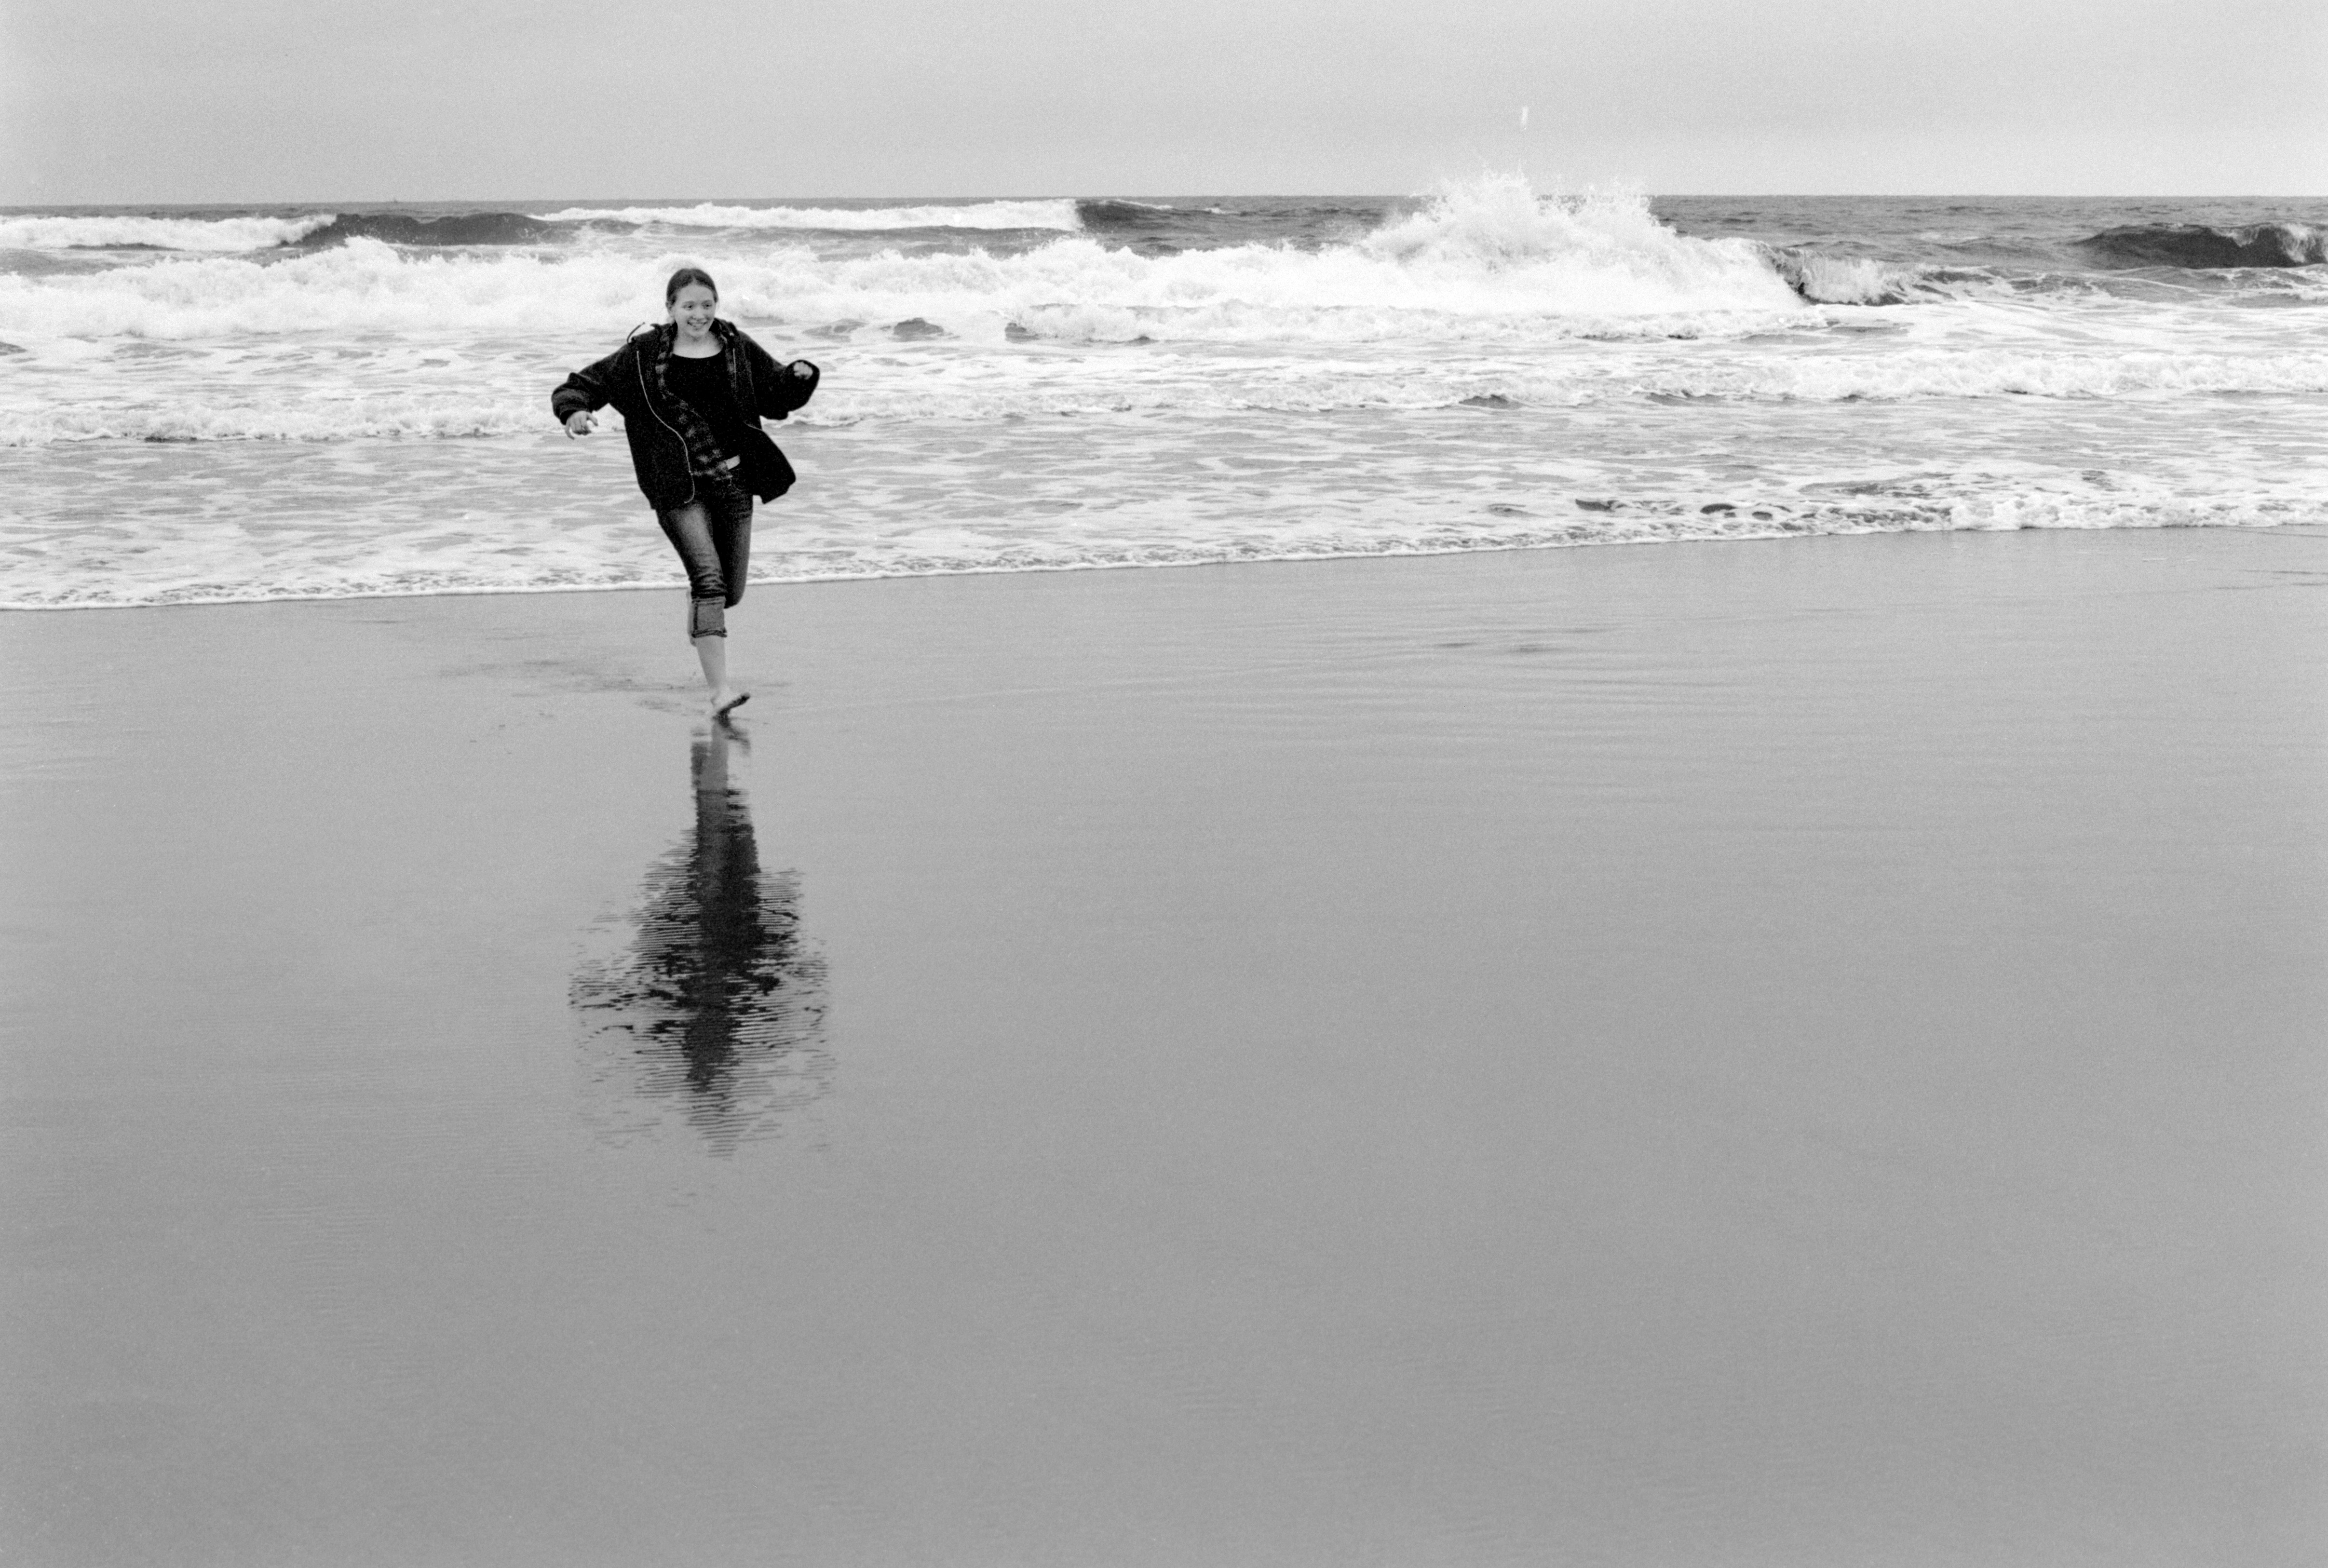
beach, sea, coast, water, sand, ocean, black and white, woman, white, photography, shore, wave, running, film, surf, monochrome, barefoot, sanfrancisco, photograph, image, h2o, bw400cn, sio2, monochrome photography, wind wave